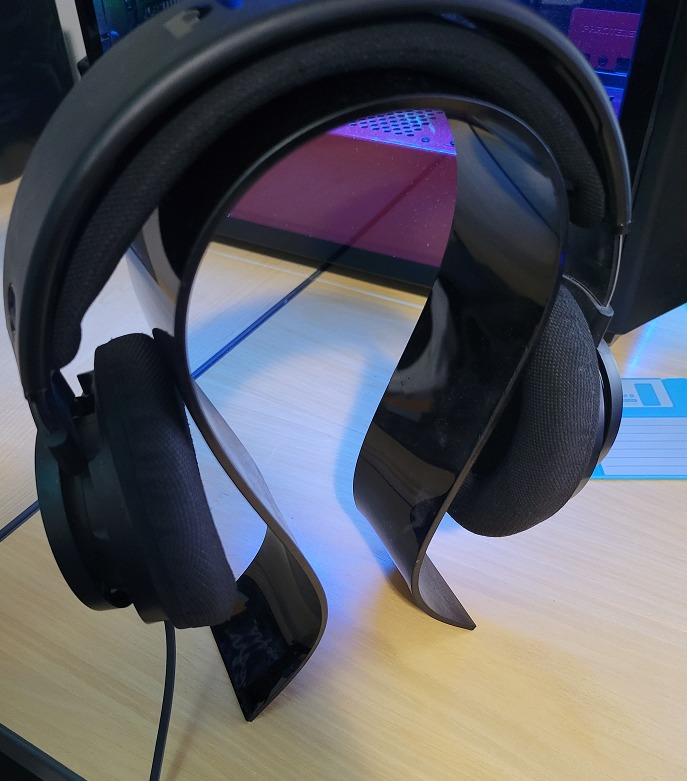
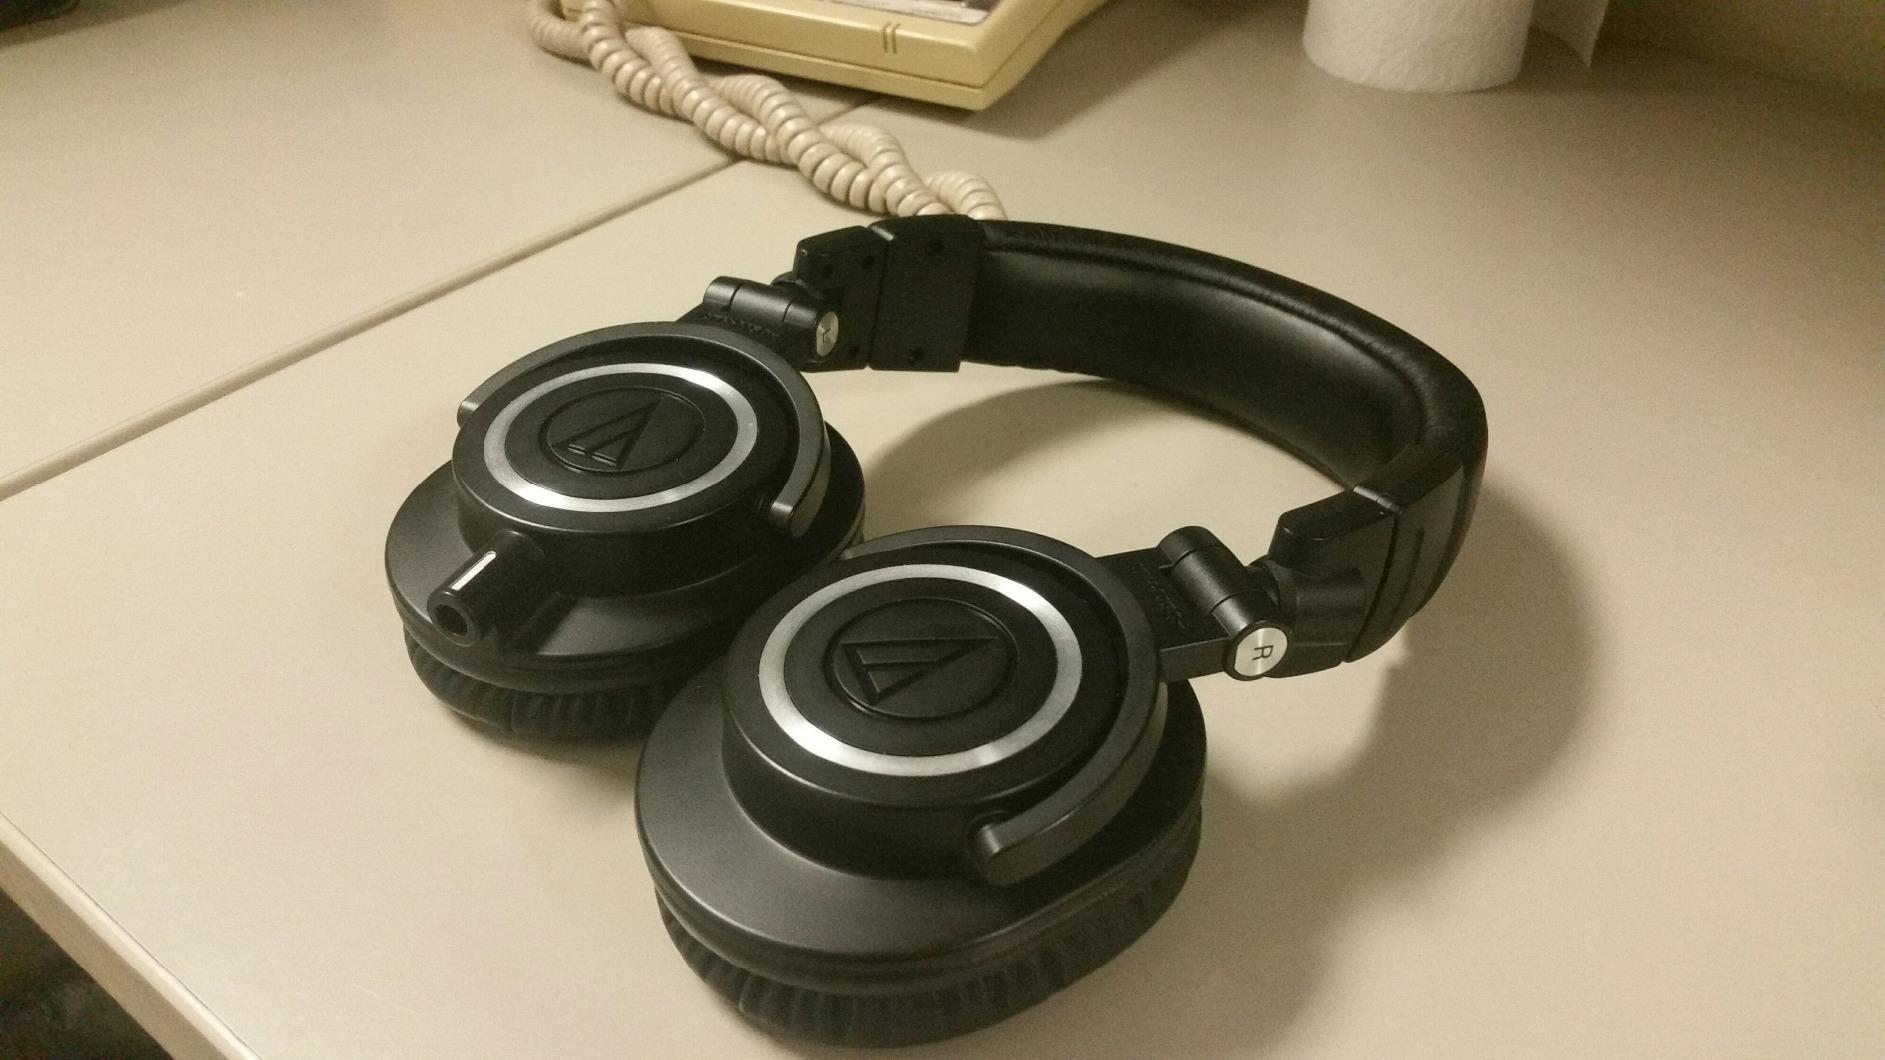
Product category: headphones
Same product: no